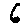
Label: 6